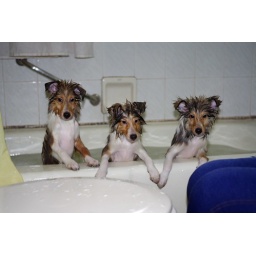
10 weeks old sheltie puppy play in the bath